Gofraid mac Amlaíb meic Ragnaill

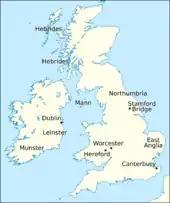
Locations relating to Gofraid's life and times.

Gofraid seems to have been a close kinsman of Echmarcach mac Ragnaill, King of Dublin and the Isles. The familial background of the latter is uncertain. He could have been a member of the Waterford dynasty descended from Ímar, King of Waterford, and thus a descendant of Ímar's son, Ragnall, or the latter's son, Ragnall. Alternately, Echmarcach could have been a member of the Meic Arailt dynasty, and a descendant of Ragnall mac Gofraid, King of the Isles.